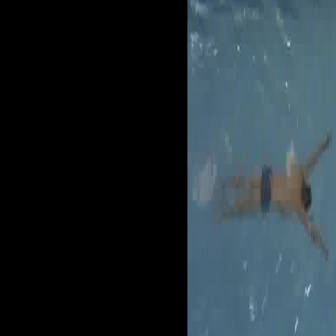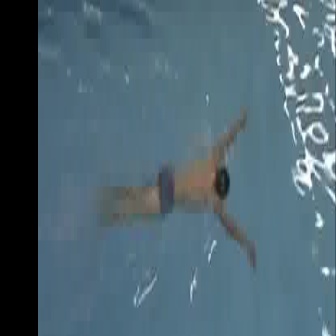
  Please identify the target specified by the bounding box [201,129,330,258] in the first image and locate it in the second image. Return the coordinates in [x_min,y_min,x_max,y_max] format.
Answer: [97,109,256,268]